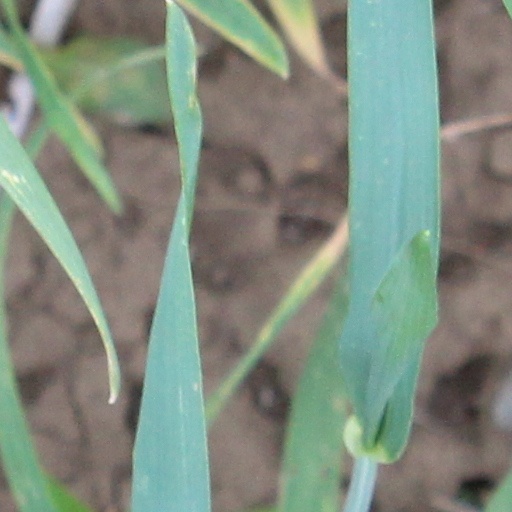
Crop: wheat